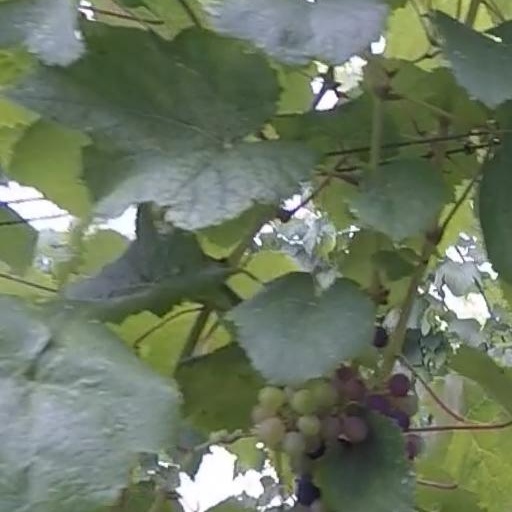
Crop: grape